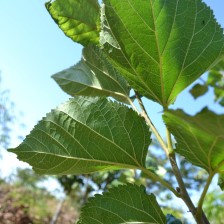
Variety: ChiangMaiBuriram60